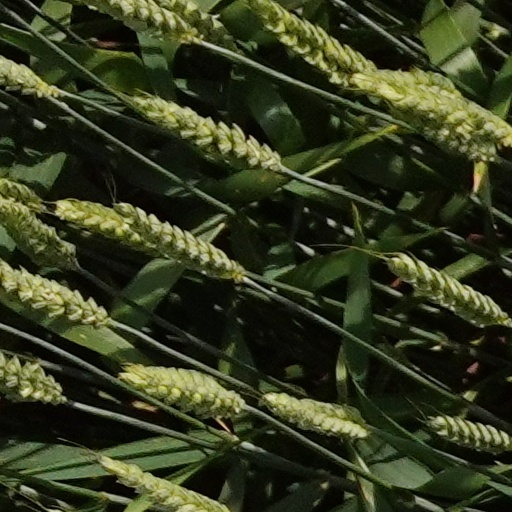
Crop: wheat